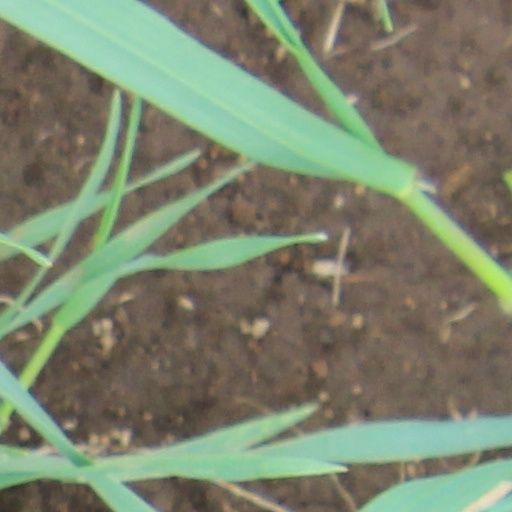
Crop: wheat